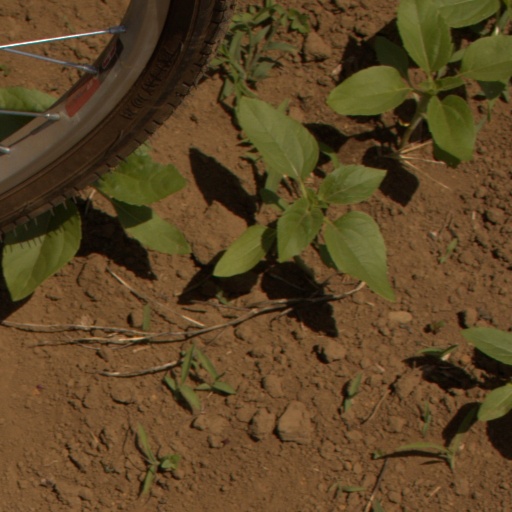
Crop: Jerusalem artichoke